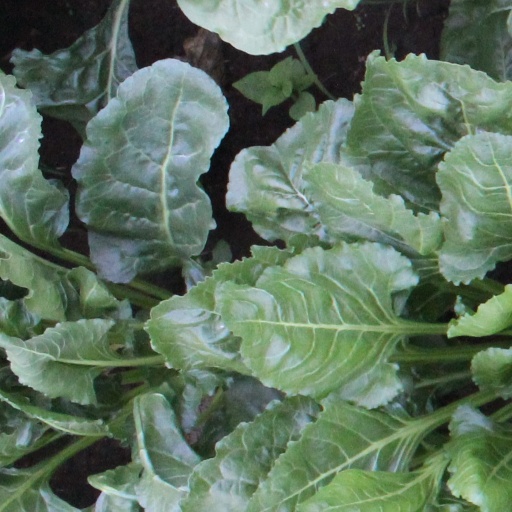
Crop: sugar beet